Second mate

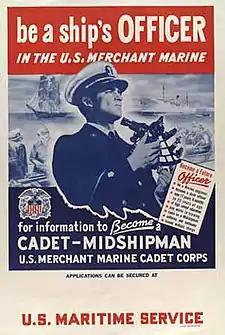
Mates were in high demand during World War II.

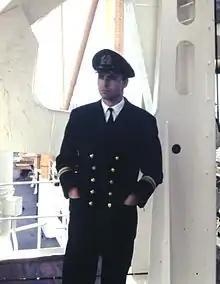
2nd Mate of a cargo ship of the NDL, 1966. During this time, he was responsible for all freight operation of the cargo freighter

The International Regulations for Preventing Collisions at Sea are a cornerstone of safe watchkeeping. Safety requires that one live these rules and follow the principles of safe watchkeeping. Maximizing bridge teamwork, including bridge resource management is an emerging focus in watchkeeping.